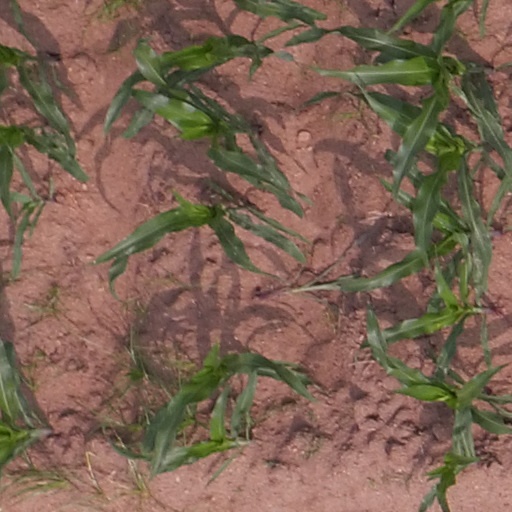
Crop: maize; corn